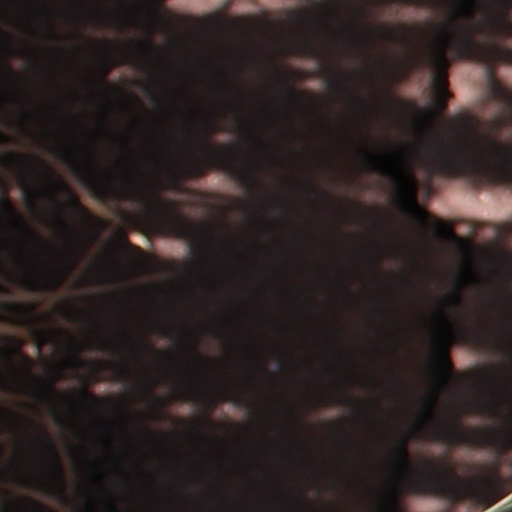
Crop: wheat